Insect hotel

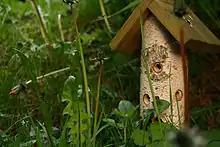
Ladybird hotel

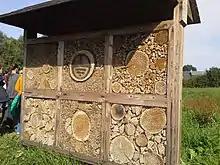
Bee hotel in Grimbergen, Belgium

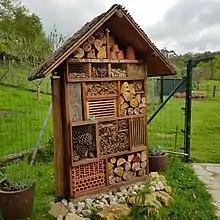
Bee hotel and Insect hotel in La CasaRoja Farm, Asturias, Spain.

Good materials to build insect hotels with can include using dry stone walls or old tiles. Drilled holes in the hotel materials also encourage insects to leave larvae to gestate. Therefore, different materials, such as stones and woods are recommended for a wide range and diversity of insect life. Logs and bark, and bound reeds and bamboo are also often used. The various components or sizes of holes to use as entry of an insect hotel attract different species. Ready-made insect hotels are also found at garden centers, and particularly ecological and educational conservational centers and organisations.